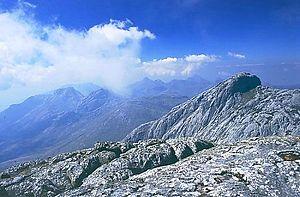
La mosaïque de prairie-forêt du Malawi austral est une écorégion du Malawi.
Le pic Sapitwa est le point culminant du Malawi avec une altitude de 3 002 m et l'un des sommets ultraproéminents d'Afrique. Il est situé au sud du pays, dans le massif Mulanje, à l'est de Blantyre, non loin de la frontière avec le Mozambique.